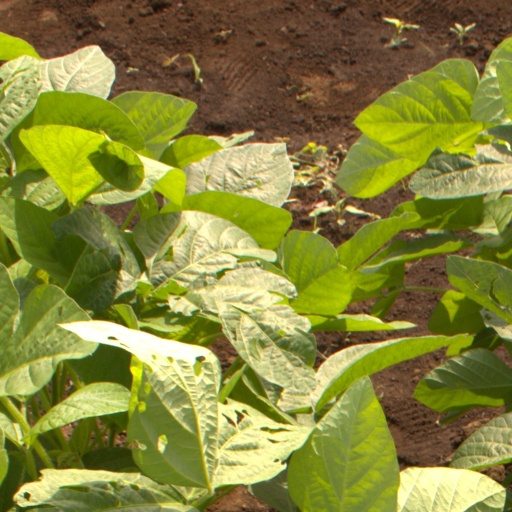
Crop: soybean